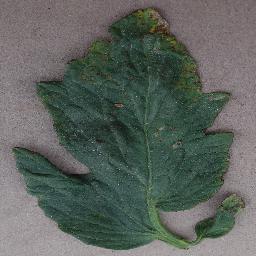
Label: Tomato___Bacterial_spot